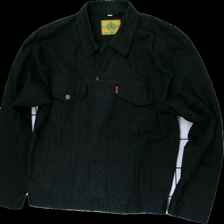
View: front
Type: Jacket
Category: Men
Brand: Not in the list
Brand text on label: wild west
Colors: Black
Material: ?
Cut: Regular
Size: L
Season: Summer
Trend: Denim
Damage location: top center
Damage 2 location: middle center
Price range: <50
Recommended usage: Export
Description: svart jeans jacka. mycket hårig